Georges Loustaunau-Lacau

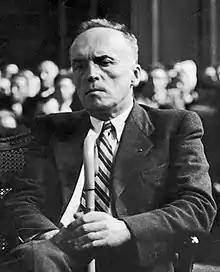
Loustaunau-Lacau during the trial of Philippe Pétain in 1945

Georges Loustaunau-Lacau (17 April 1894 – 11 February 1955) was a French army officer, fascist conspirator, resistant and politician.